Alain Simard (businessman)

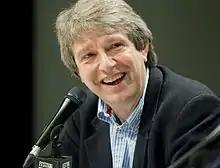
Simard in 2010

He attained a degree in classical studies at Collège Saint-Ignace. He began to produce underground music live shows at the college student café, La Clef, around 1969.